Alma College

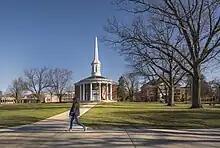
Thomas Andison Chapel

Alma College is located in a small-town setting, the city of Alma having slightly fewer than 10,000 residents. Its primary academic buildings, built with a red brick motif, are centered around a large square, McIntyre Mall. West of this mall is picturesque Thomas Andison Chapel.